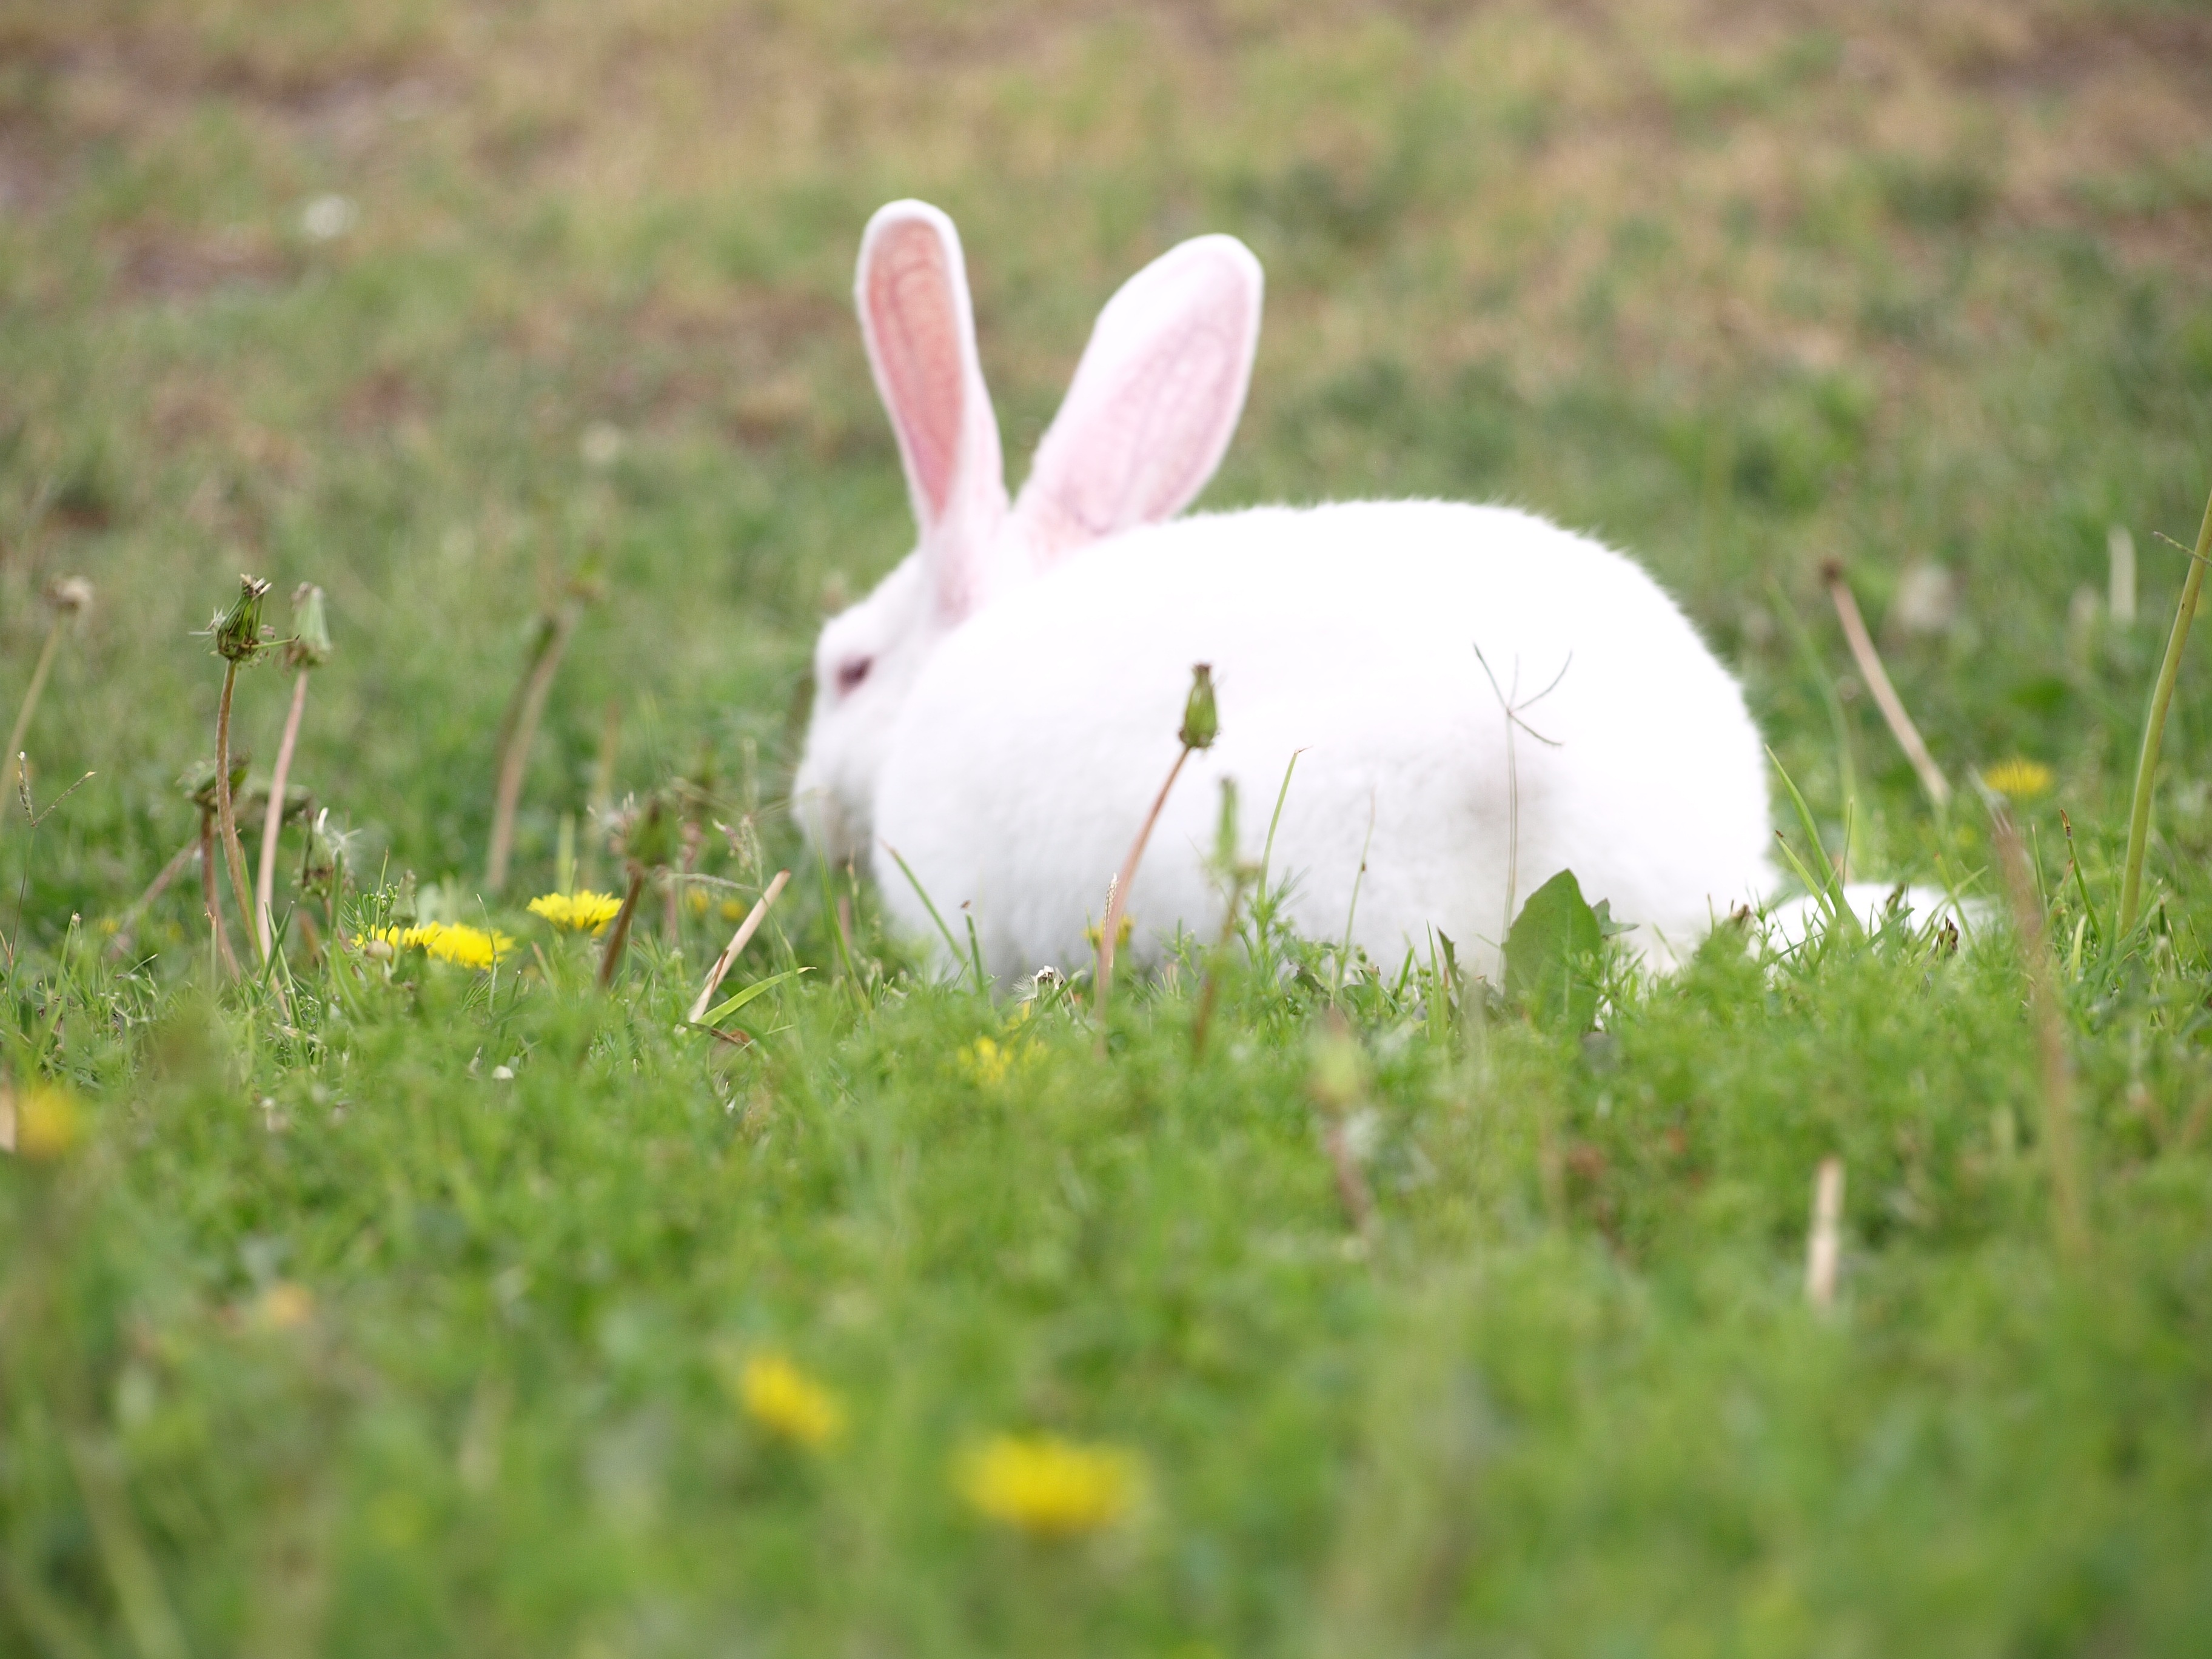
nature, grass, wilderness, white, lawn, meadow, prairie, flower, animal, wildlife, wild, environment, pasture, grazing, mammal, fauna, rabbit, hare, outdoors, zoology, grassland, bunny, species, domestic rabbit, rabits and hares